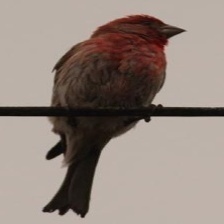
Species: HOUSE FINCH
Scientific name: HAEMORHOUS MEXICANUS
ImageNet parent category: house_finch